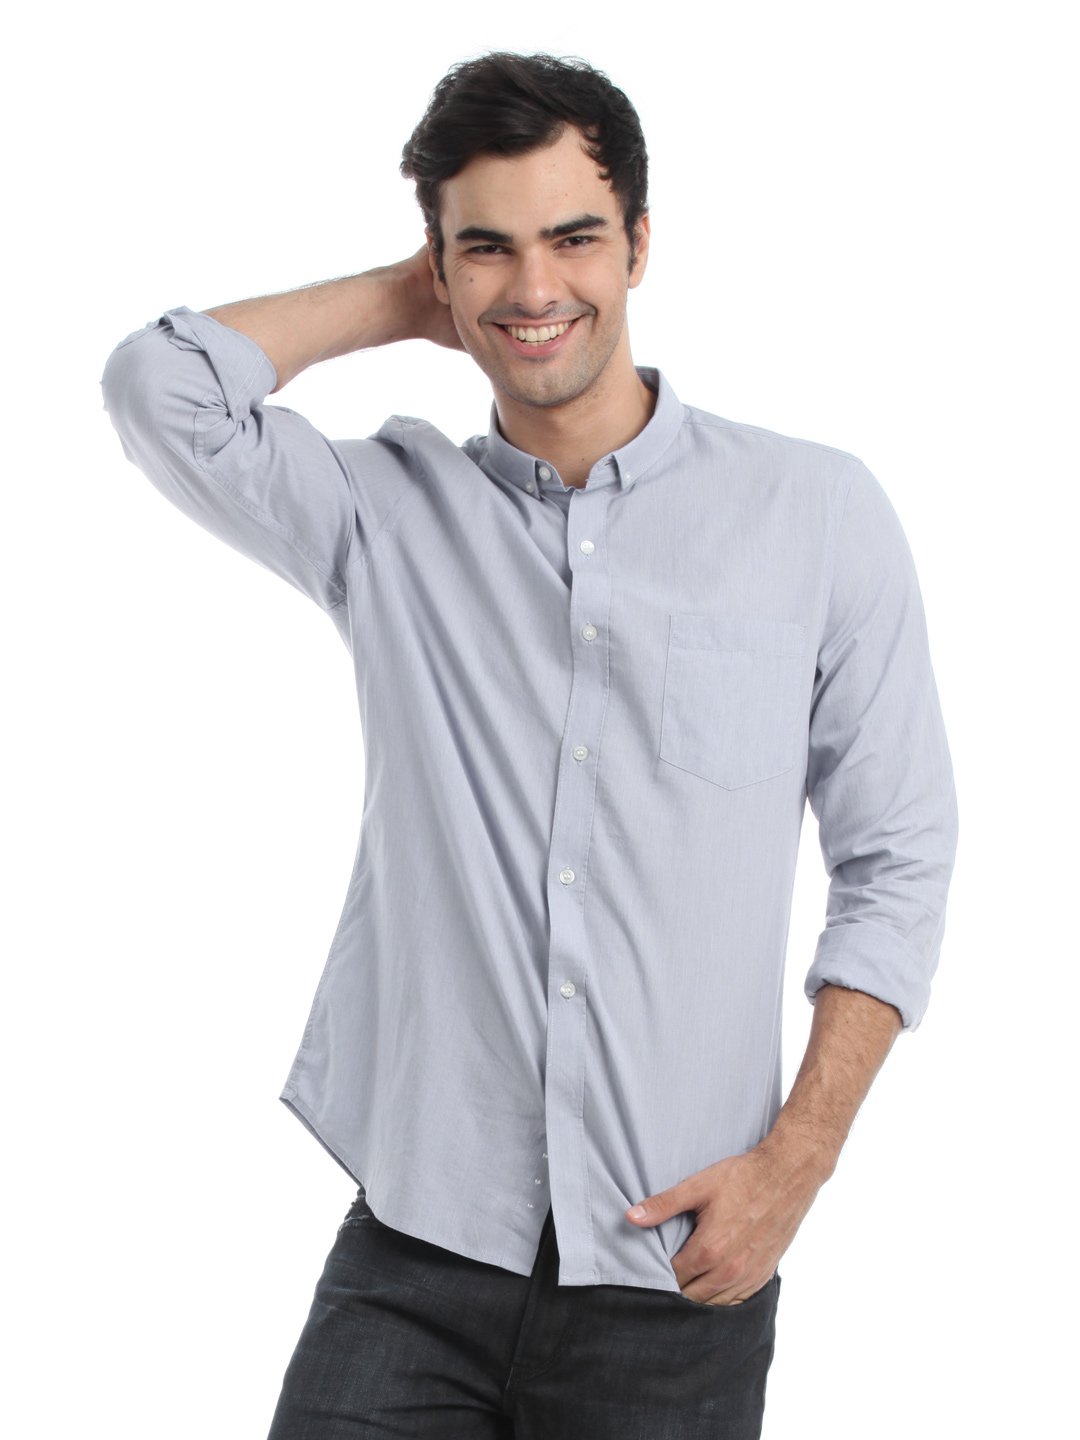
French Connection Men Blue Shirt
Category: Apparel / Topwear / Shirts
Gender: Men
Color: Blue
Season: Summer 2012
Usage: Casual